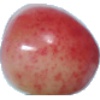
Label: Cherry Rainier 1